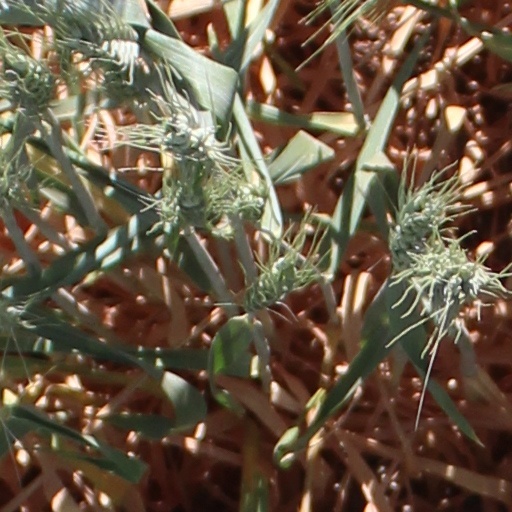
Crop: wheat